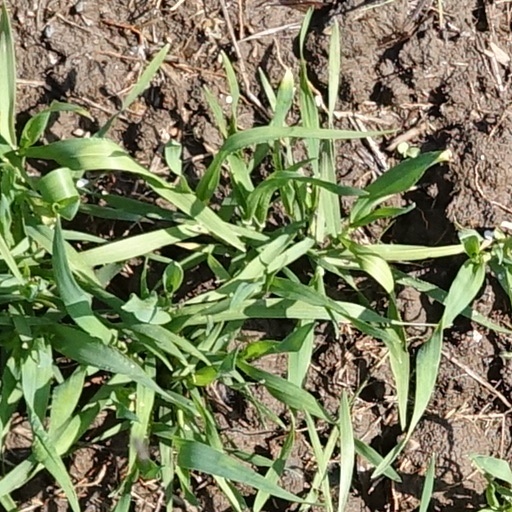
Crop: wheat